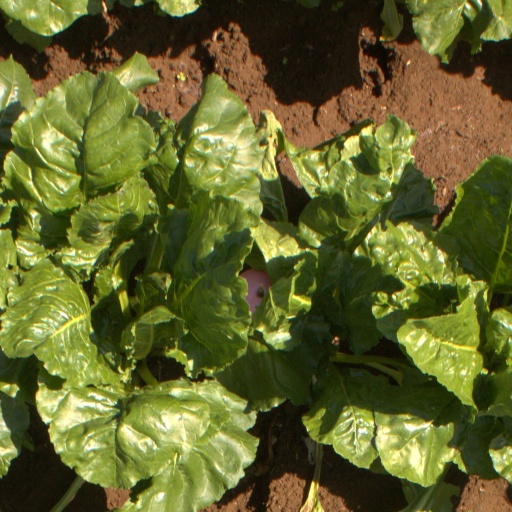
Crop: sugar beet